A' Famosa Resort

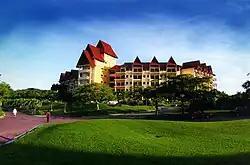
Resort Hotel

A' Famosa Resort Malaysia is a family resort located in Alor Gajah, Malacca, Malaysia, near the Simpang Ampat exit on the North–South Expressway. It was named after the 16th century Portuguese fort of the same name which was once stood near the harbour of Malacca city. The logo of the resort also incorporates a stylized silhouette of the fort's gateway in the background.